Holidays with paid time off in the United States

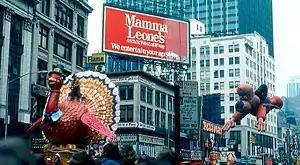
The 1979 Macy's Thanksgiving Day Parade

In the United States there are a number of observed holidays where employees receive paid time off. The labor force in the United States comprises about 62% (as of 2014) of the general population. In the United States, 97% of the private sector businesses determine what days this sector of the population gets paid time off, according to a study by the Society for Human Resource Management. The following holidays are observed by the majority of US businesses with paid time off: New Year's Day, New Year's Eve, Memorial Day, Independence Day, Labor Day, Thanksgiving, the day after known as Black Friday, Christmas Eve and Christmas. There are also numerous holidays on the state and local level that are observed to varying degrees.